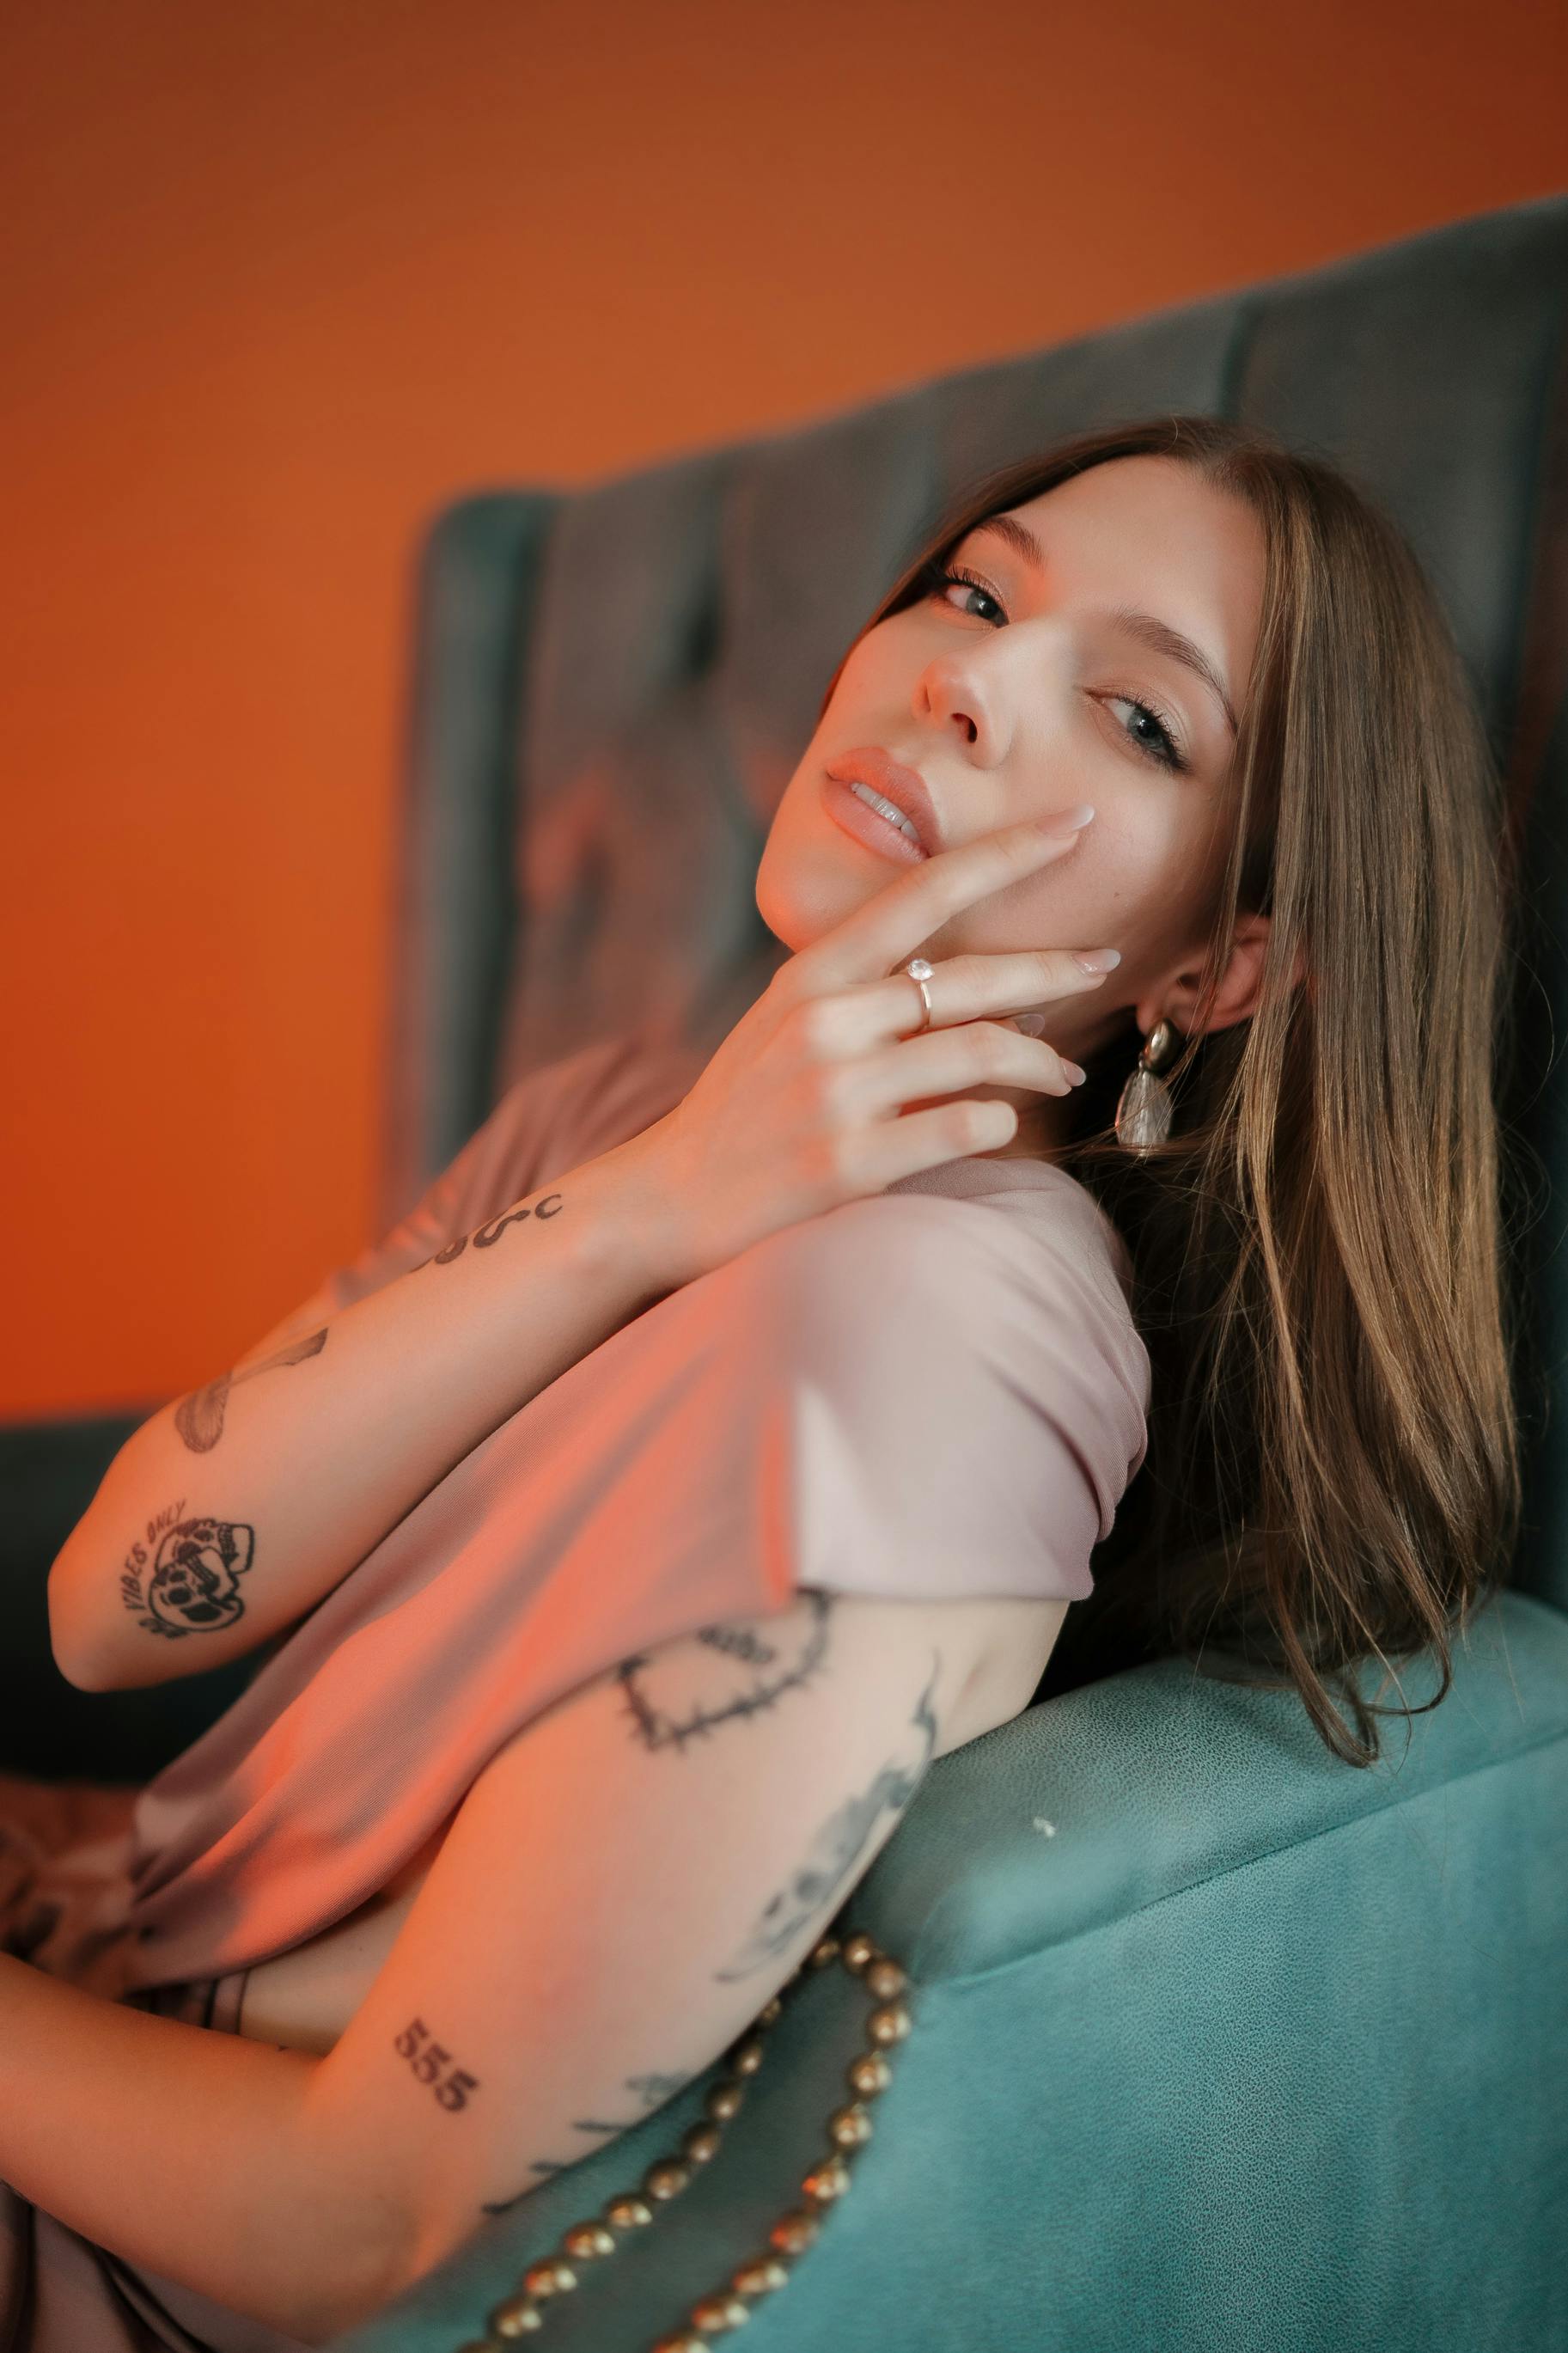
woman, hair, joint, skin, lip, shoulder, eyebrow, smile, mouth, eyelash, flash photography, gesture, thigh, black hair, elbow, fashion design, jewellery, temporary tattoo, long hair, wrist, trunk, knee, human leg, layered hair, couch, abdomen, blond, brown hair, event, tattoo, sitting, necklace, peach, art model, bracelet, chest, flesh, nail, pattern, portrait photography, fun, photo shoot, model